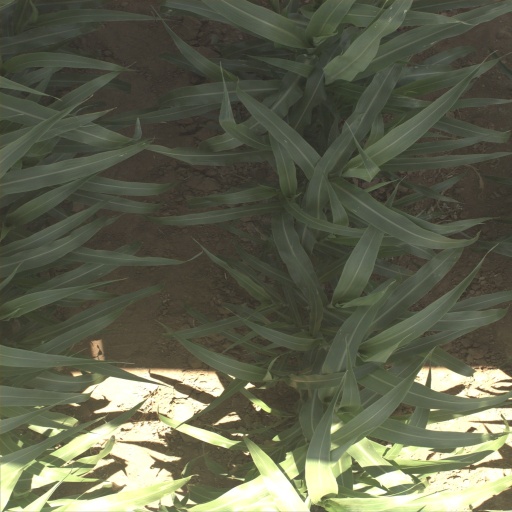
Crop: sorghum